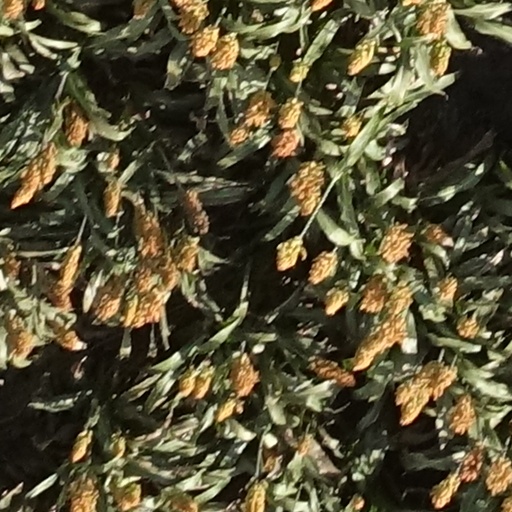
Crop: sorghum